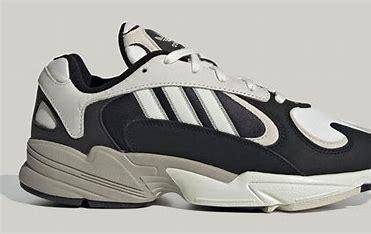
Brand: Adidas
Model: Yung 1